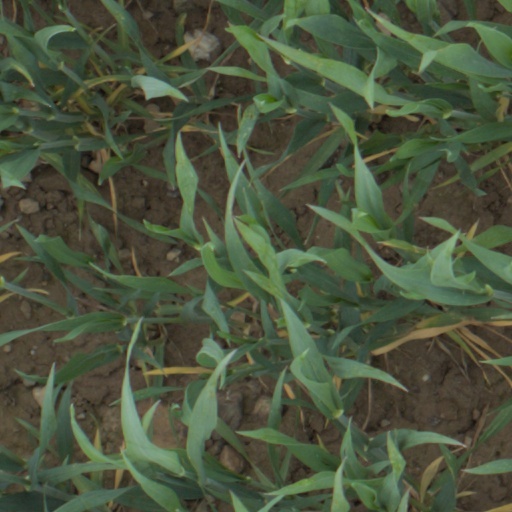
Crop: wheat